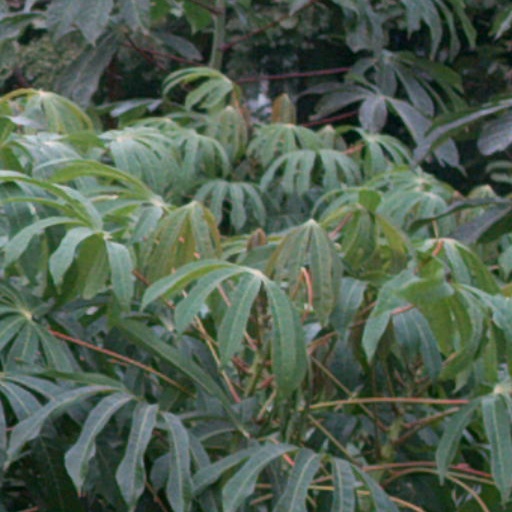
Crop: cassava